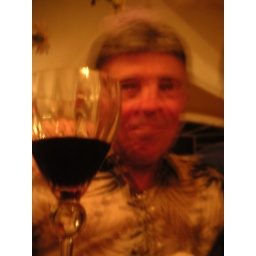
'A glass of red wine keeps the doctor in line'